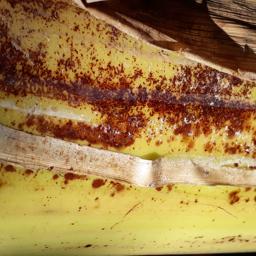
Label: PSEUDOSTEM WEEVIL